Ca' Foscari

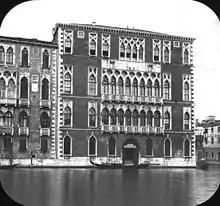
Ca' Foscari, view from across the canal, Venice, Italy. Brooklyn Museum Archives, Goodyear Archival Collection

Ca' Foscari is a typical example of the residence of the Venetian nobles and merchants. The structure is one of the most imposing buildings of the city and its external courtyard is the biggest courtyard of a private house after that of the Doge's Palace. In common with other palaces, Ca' Foscari's principal and most decorated façade and entrance faced the Grand Canal —- the city's main thoroughfare. This façade is characterized by a rhythmic sequence of arches and windows; this style, known as Floral Gothic, is emulated throughout the city and can be identified through the use of pointed arches and carved window heads. At Ca' Foscari, the tops of each column are decorated with carved quatrefoil patterns, whereas the Gothic capitals are adorned with foliage, animals and masks. Above the Gothic window is a marble frieze with a helmet surmounted by a lion couchant representing the role of the doge as the captain of the republic. At each side of the central helmet are two putti holding a shield symbolising the Foscari's coat of arms with the winged lion of Saint Mark, symbol of Venice.